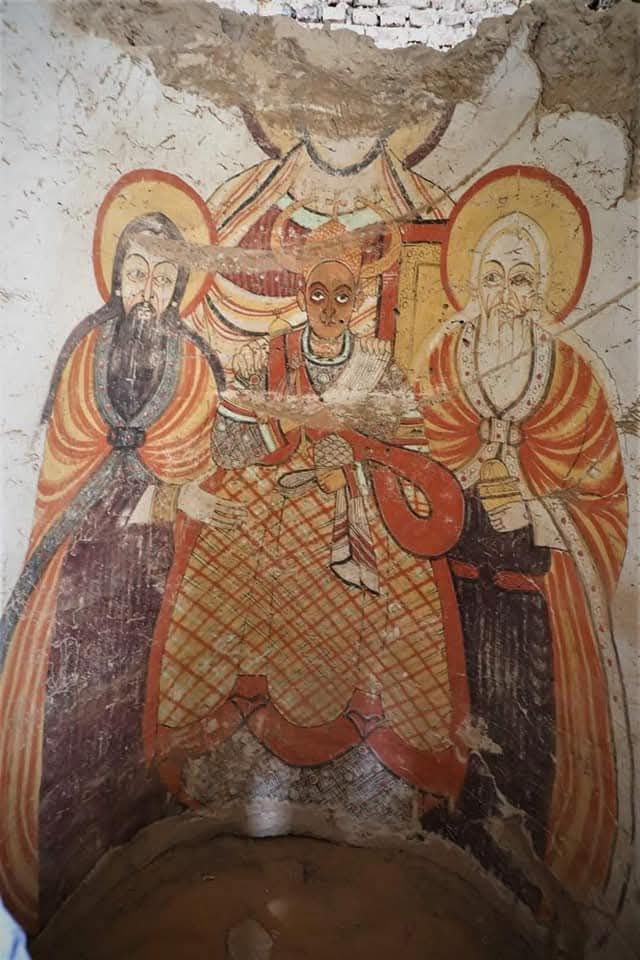
الوصف بالفصحى: جدارية دينية من كاتدرائية فرس
الوصف بالعامية السودانية: رسمة جدارية دينية نوبية اثرية بتجمع بين الفن و الدين في التاريخ القديم
التصنيف: Local Culture & Objects